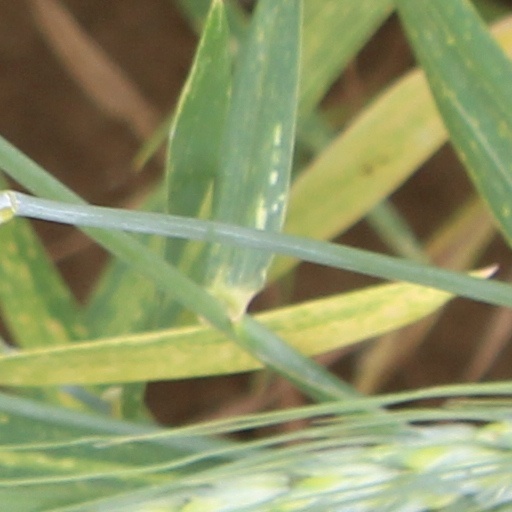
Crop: wheat